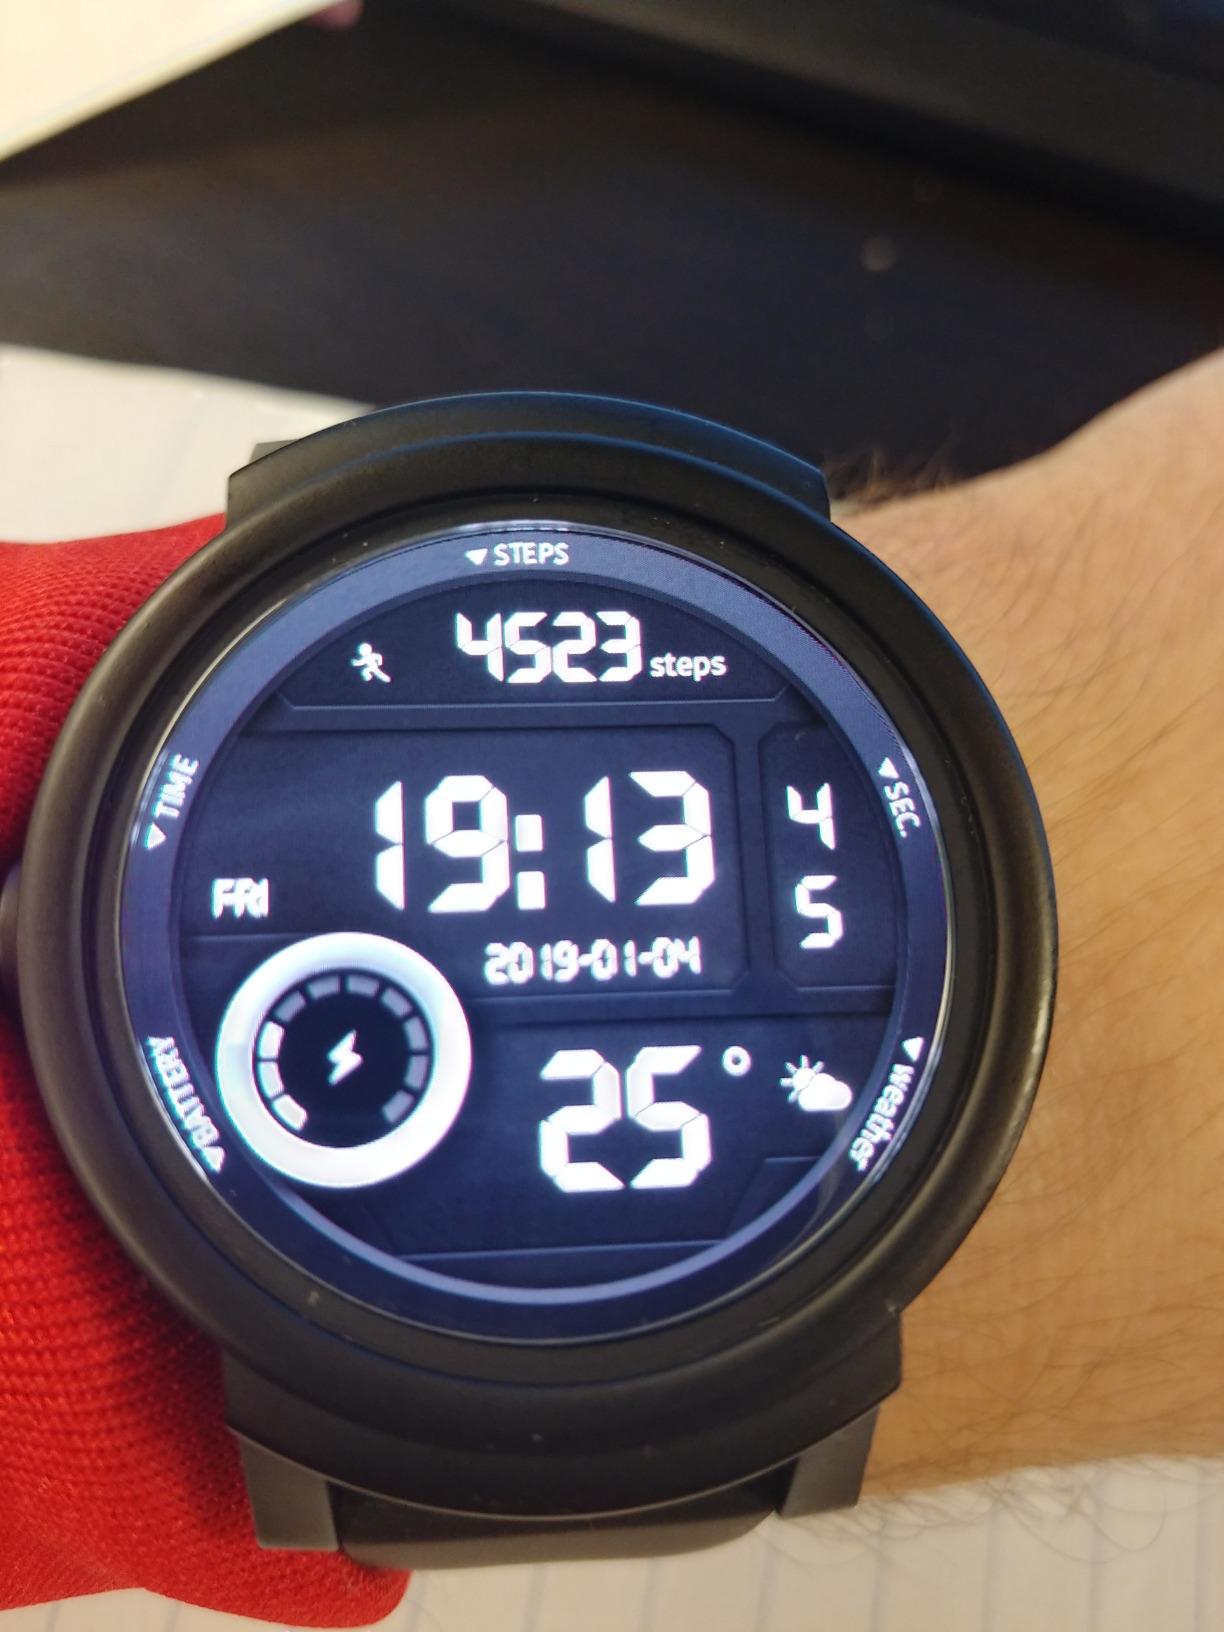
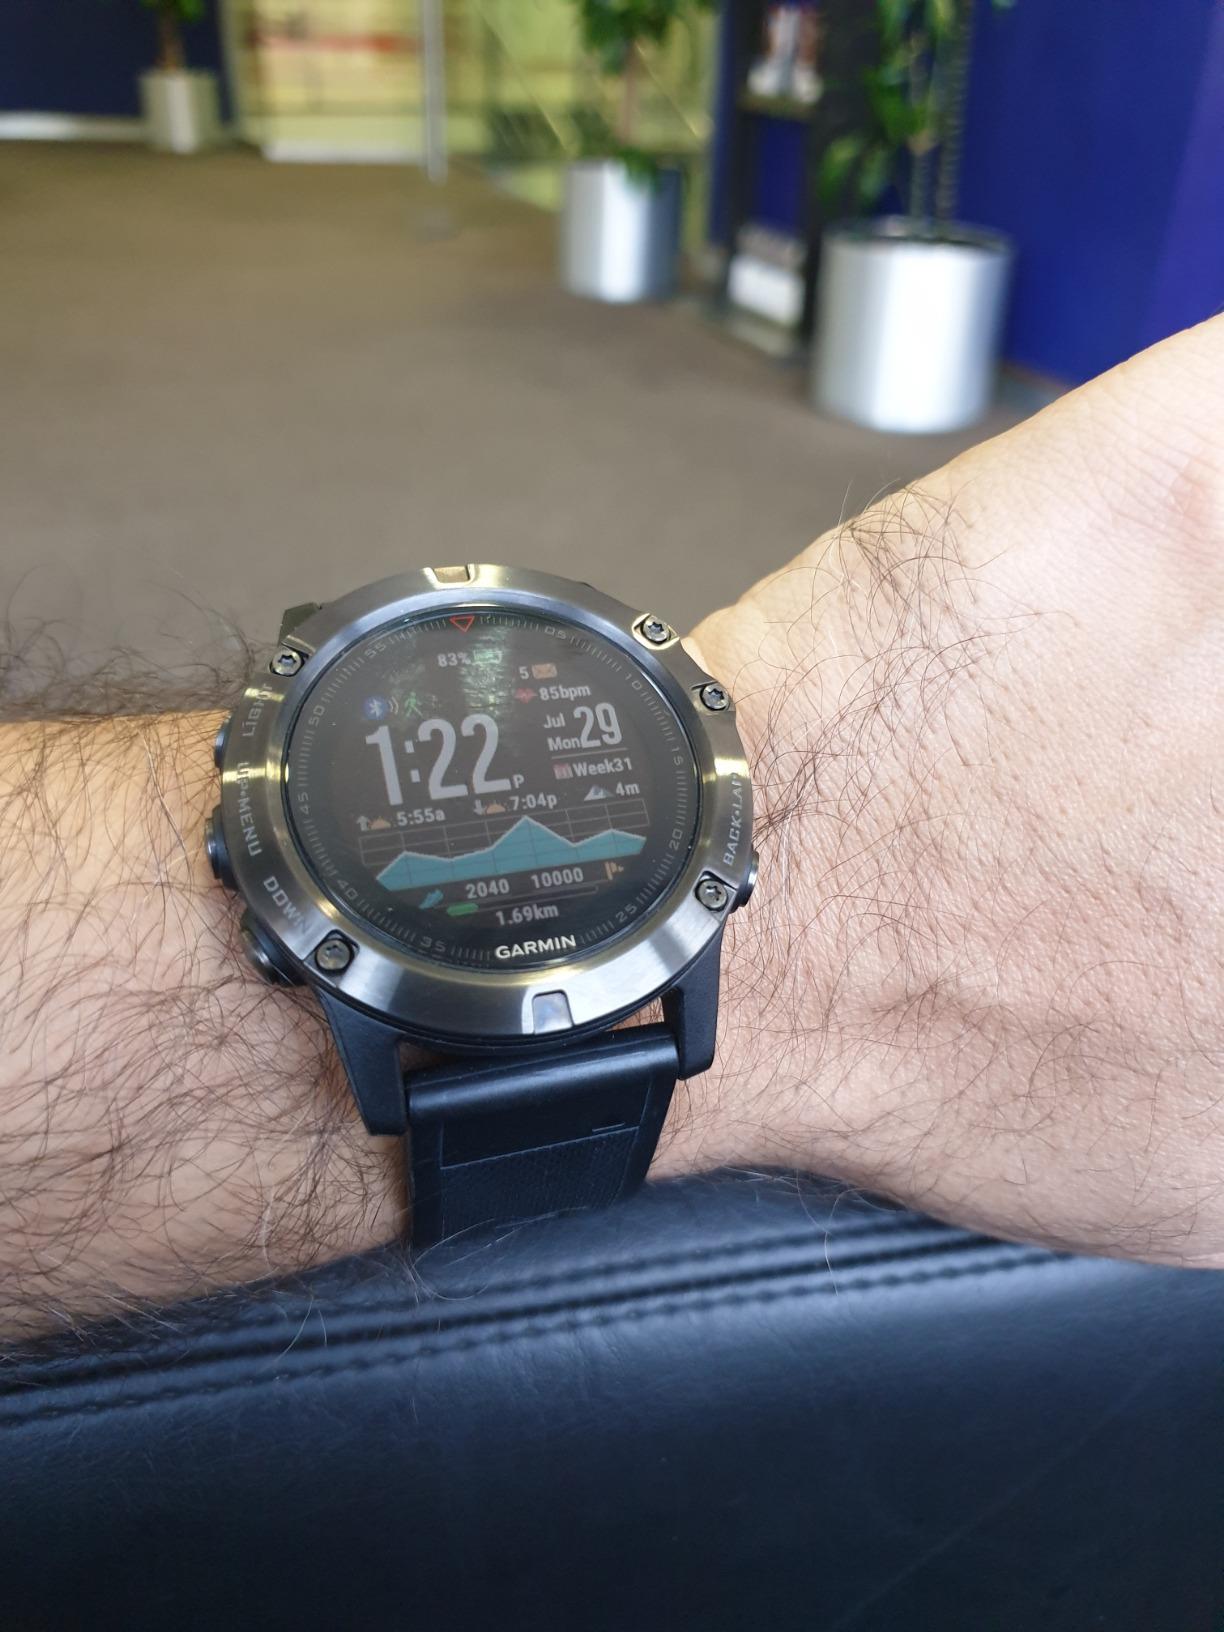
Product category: smartwatch
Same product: no